COVID-19 pandemic in Namibia

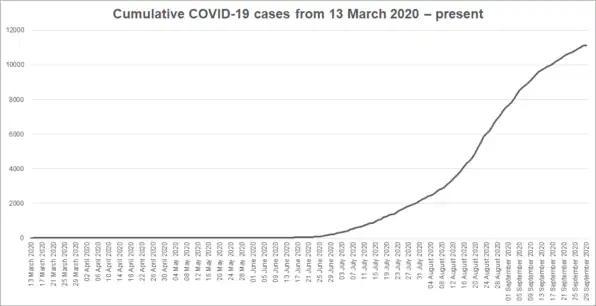
A graph showing the cumulative number of COVID-19 cases in Namibia since initial day of infection. "Note: As of 29 September 2020."

Cases rose to 25 on 1 June when a health care worker, who travelled to South Africa, came back and tested positive upon her arrival in quarantine. The Romanian couple, who were the first two cases in Namibia, has recovered 79 days after their initial diagnosis.